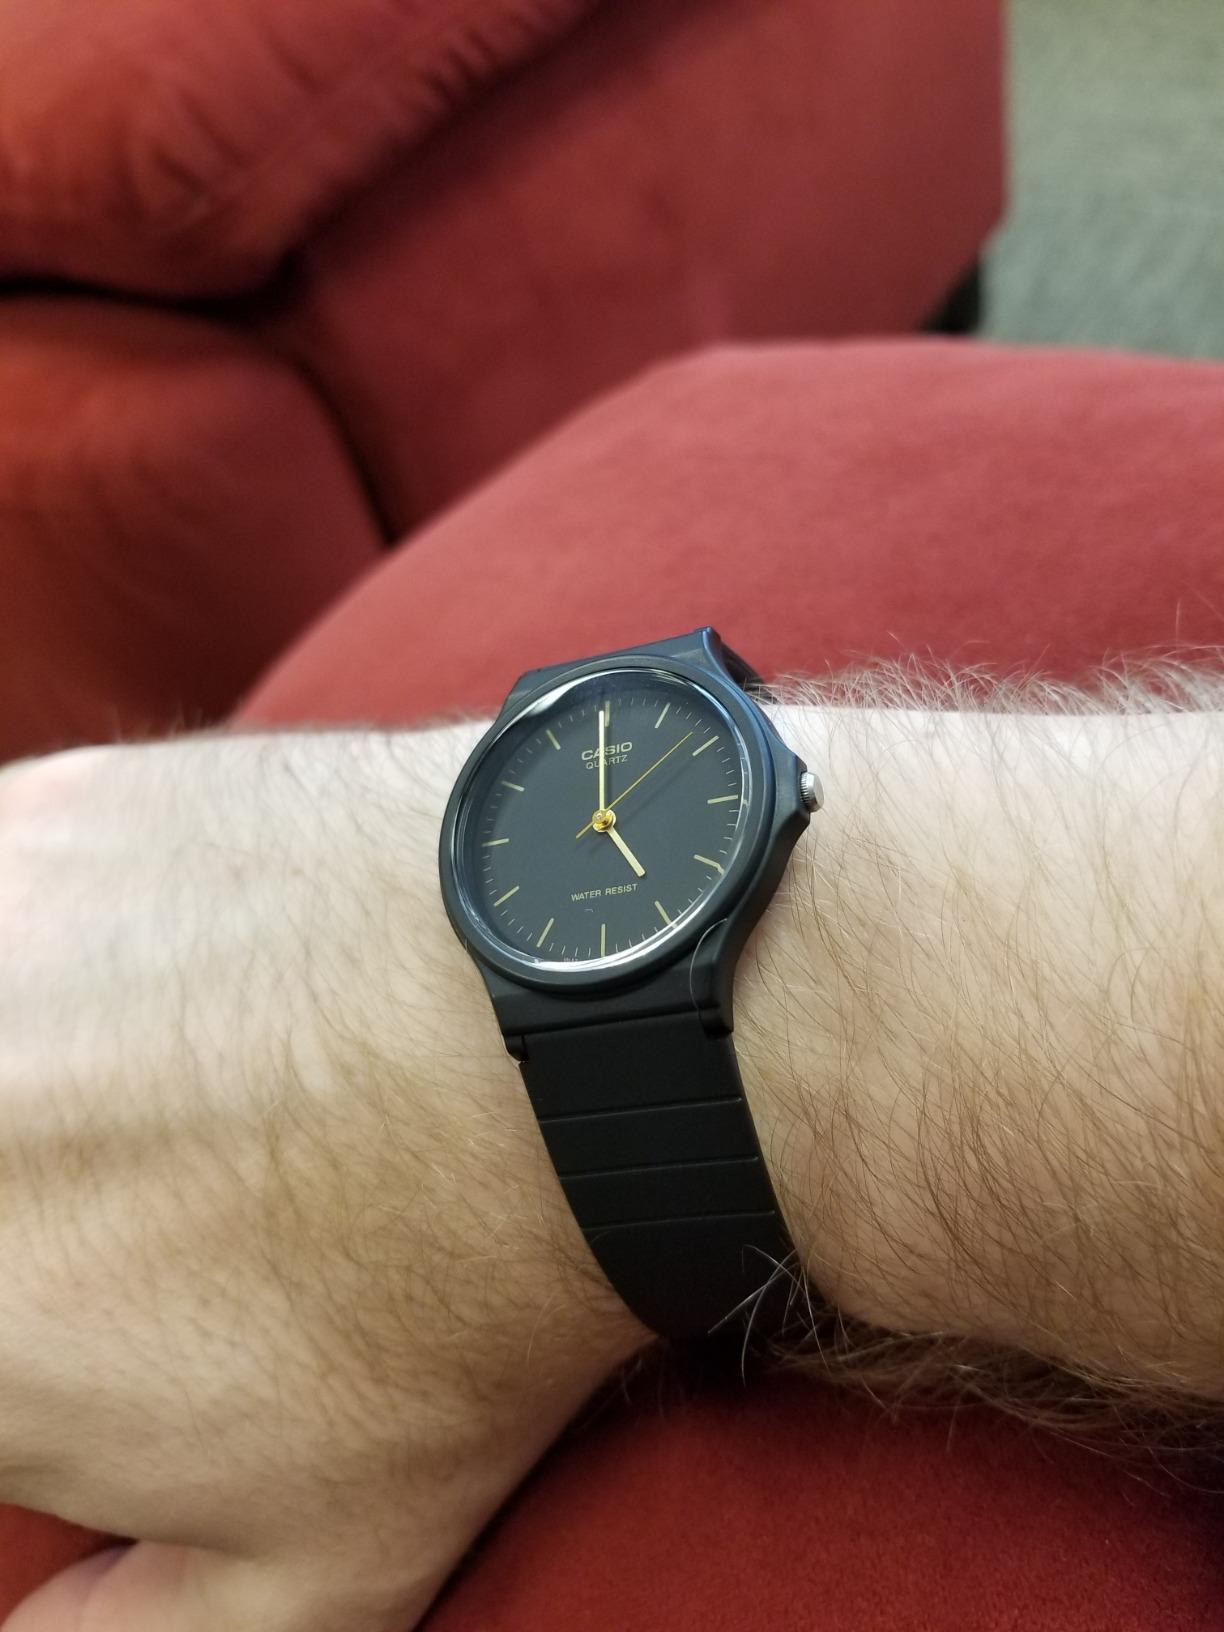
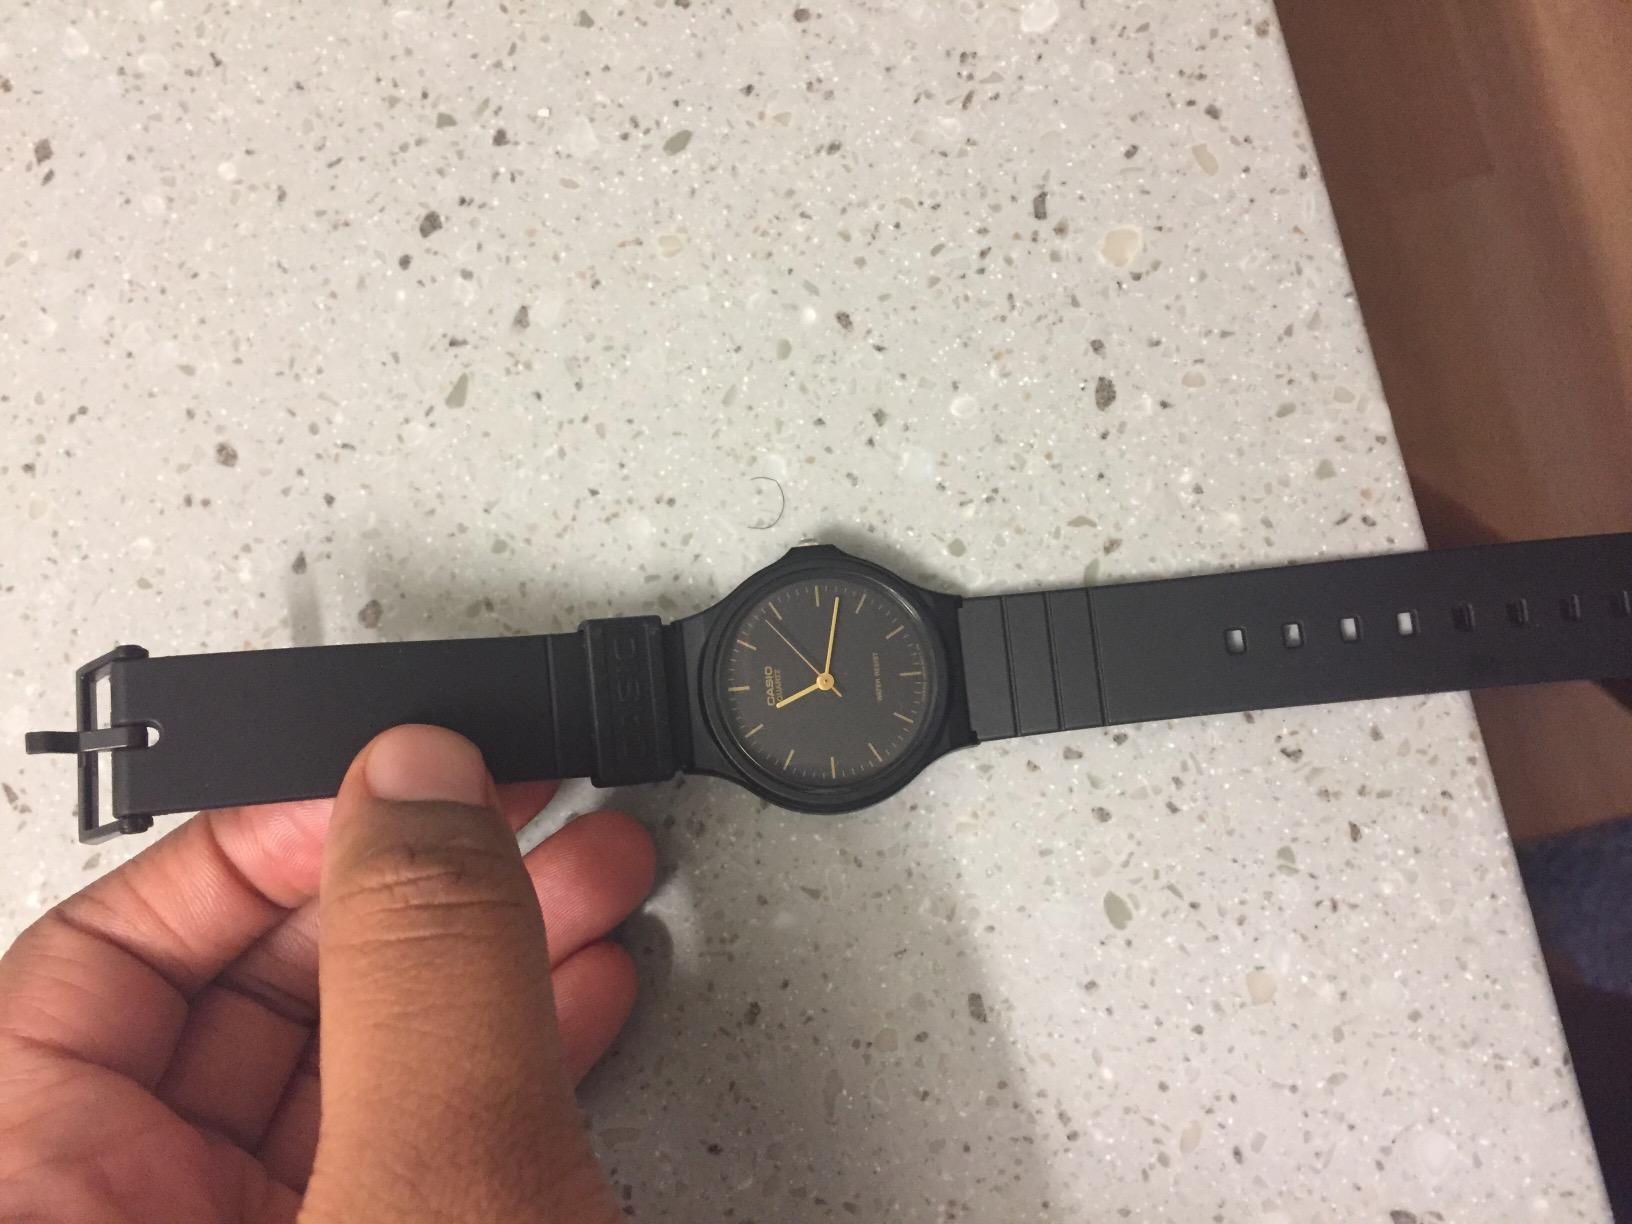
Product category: accessories_watch
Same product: yes